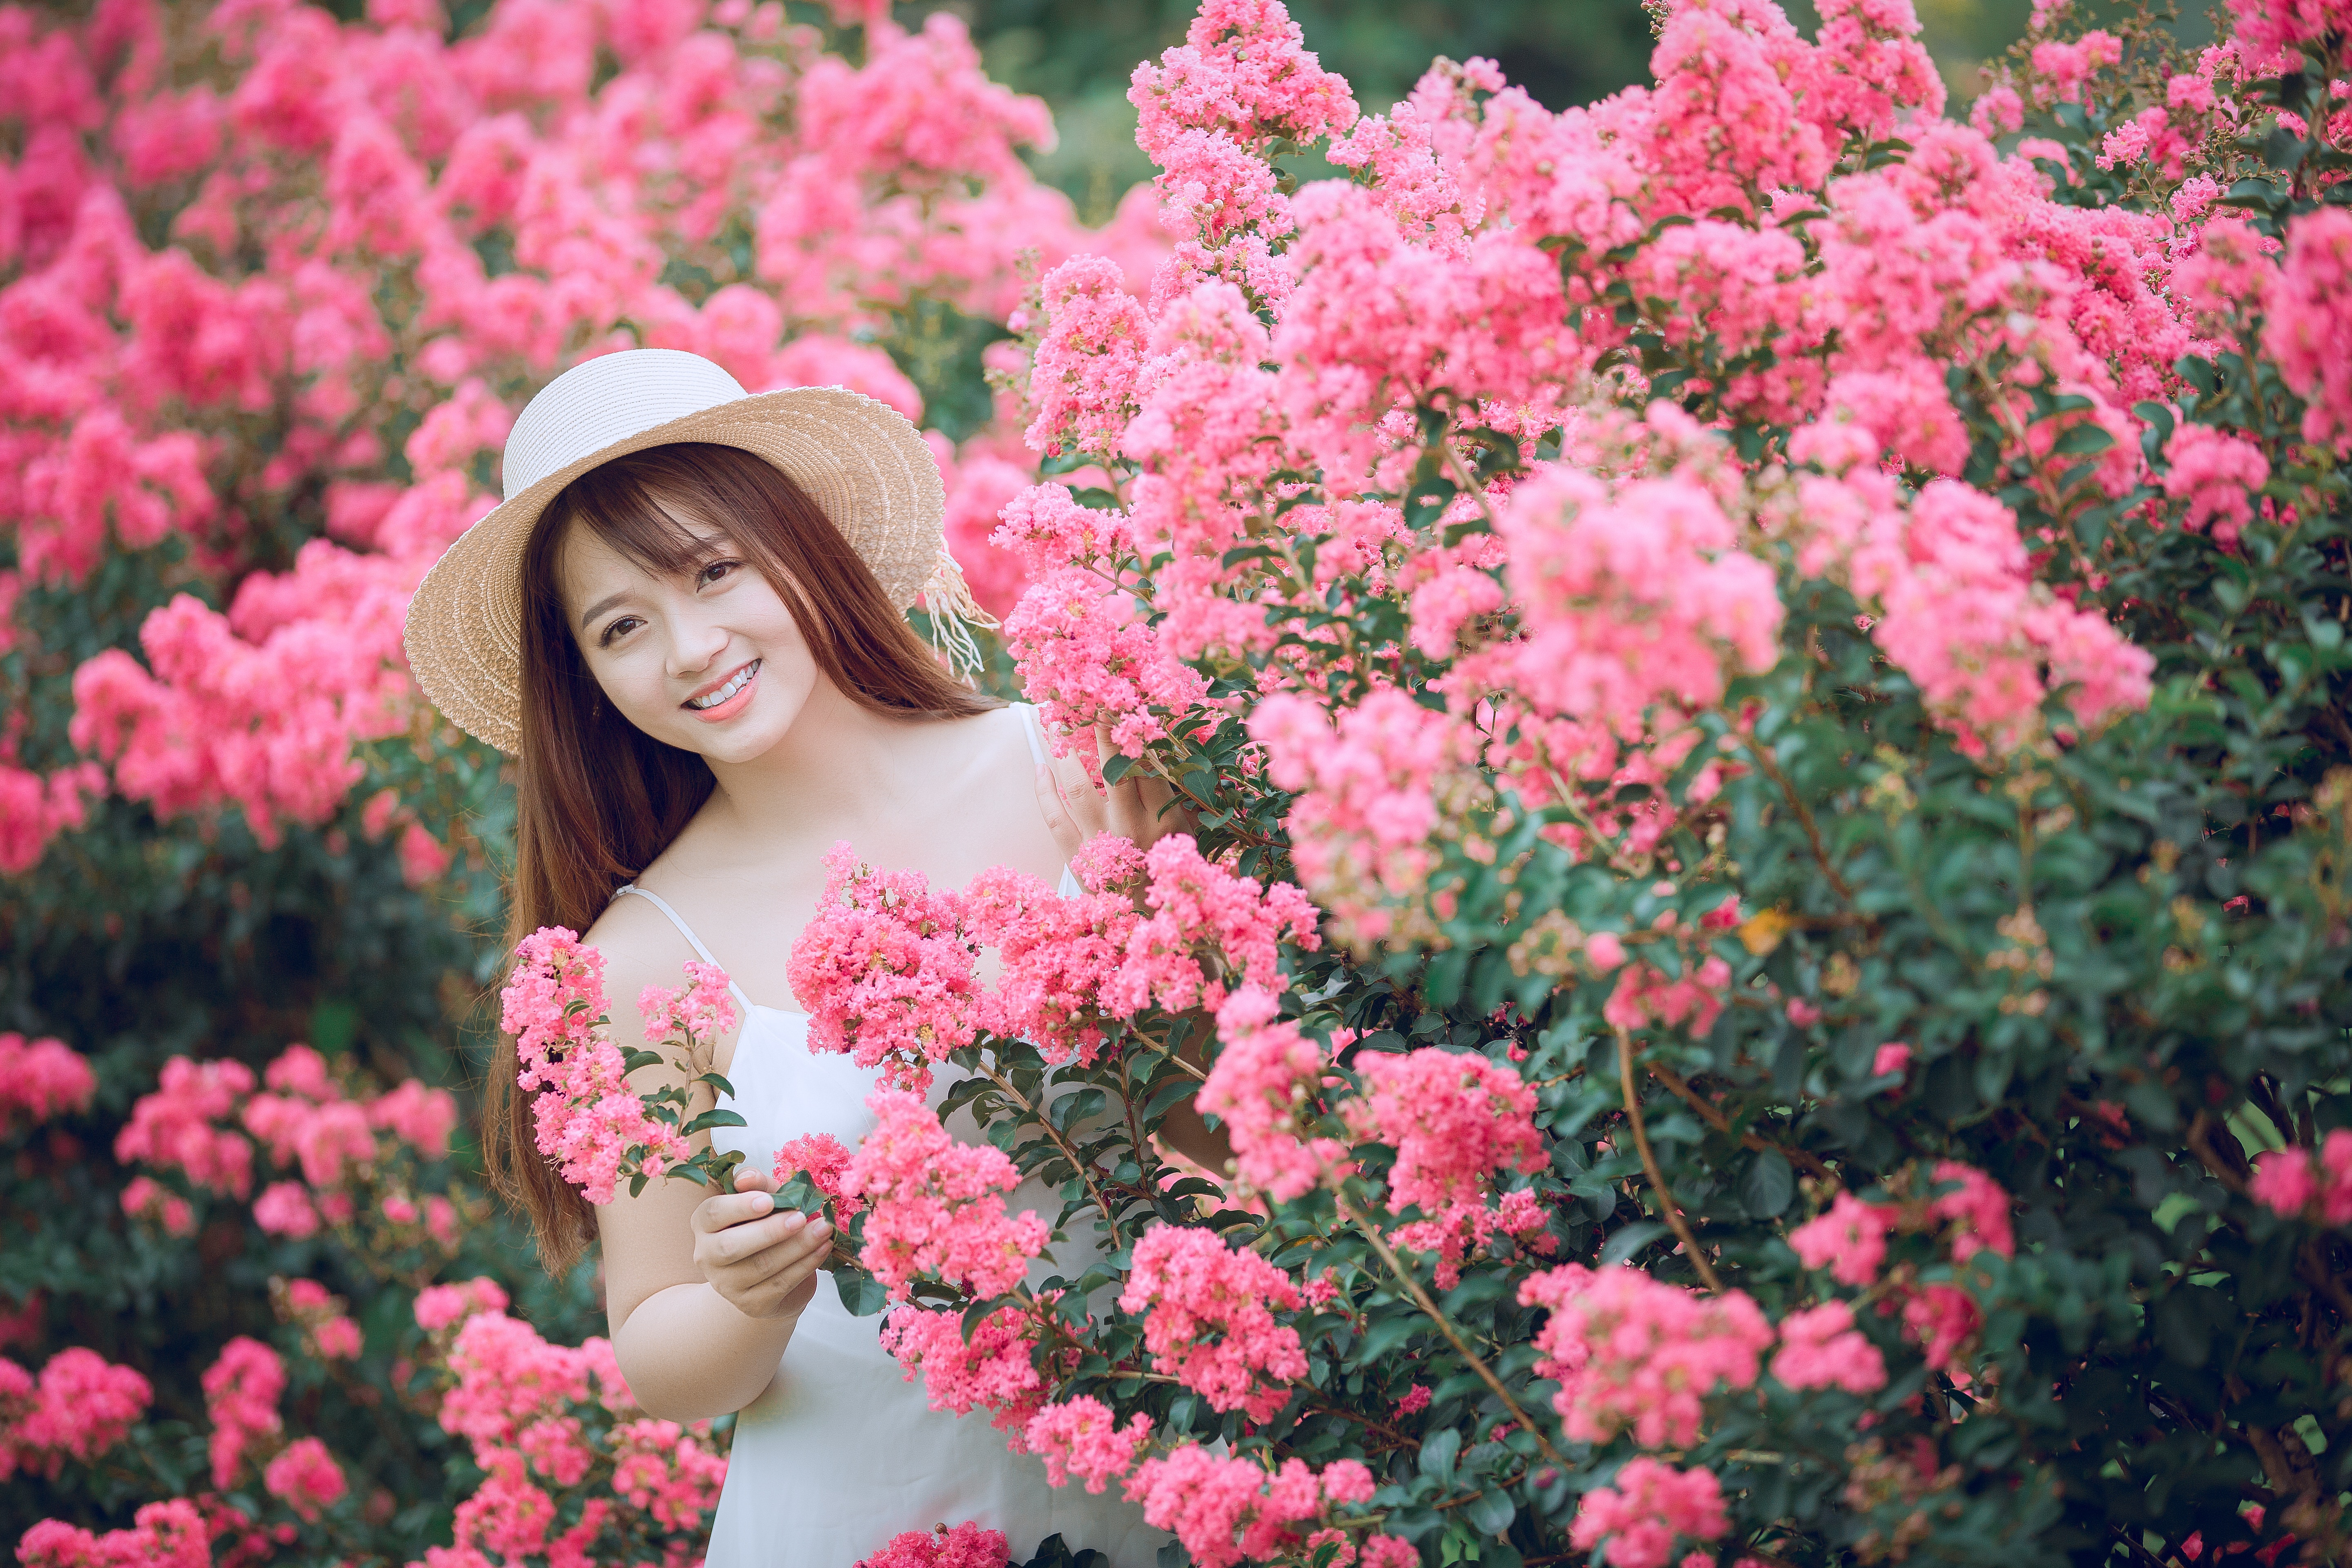
flower, pink, beauty, spring, plant, rose, garden roses, flowering plant, botany, petal, rose family, shrub, summer, photography, azalea, rose order, dress, bougainvillea, smile, garden, annual plant, rhododendron, portrait photography, happy, blossom, long hair, photo shoot, pink family